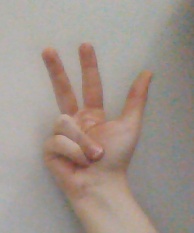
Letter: al